List of diplomatic missions in Japan

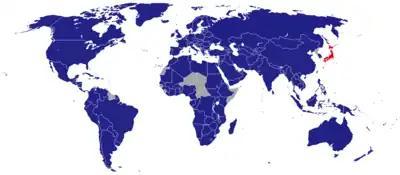
Map of diplomatic missions in Japan

This is a list of diplomatic missions in Japan. At present, the capital city of Tokyo hosts 154 embassies. A few other countries are accredited through their embassies in Beijing or elsewhere. This listing excludes honorary consulates.